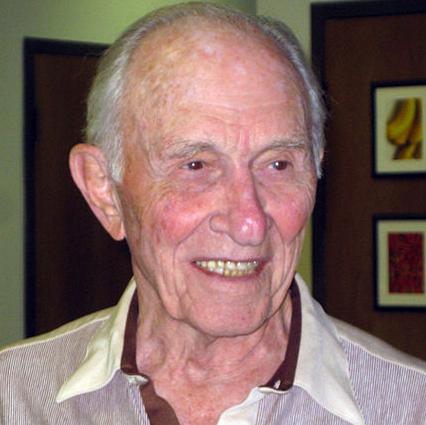
Age: 90